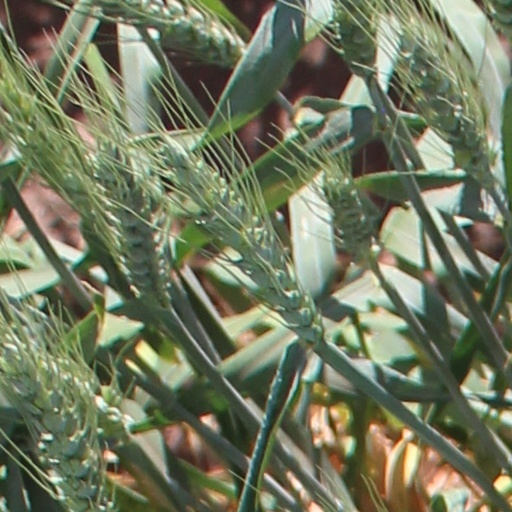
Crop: wheat